Port of Port Talbot

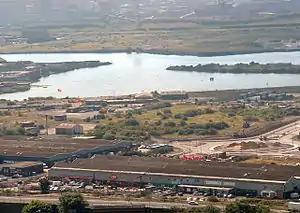
Port Talbot Docks, looking south over the docks and industrial area

The Port of Port Talbot is located on the River Afan estuary next to Port Talbot Steelworks in the industrial town of Port Talbot, South Wales. The whole basin complex covers about , consisting of: an inner set of floating docks, developed from 1834 onwards; and an outer tidal basin, completed in 1970. Owned and operated by Associated British Ports, the tidal basin has the deepest berthing facilities in the Severn estuary and is one of only a few harbours in the UK capable of handling Capesize vessels of up to , mostly for the import of iron ore and coal for use by nearby Port Talbot Steelworks.